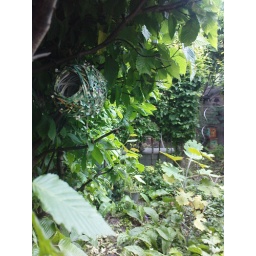
bird house in my garden